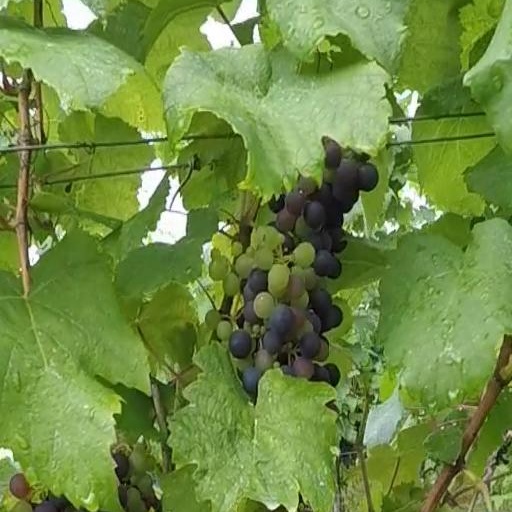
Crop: grape